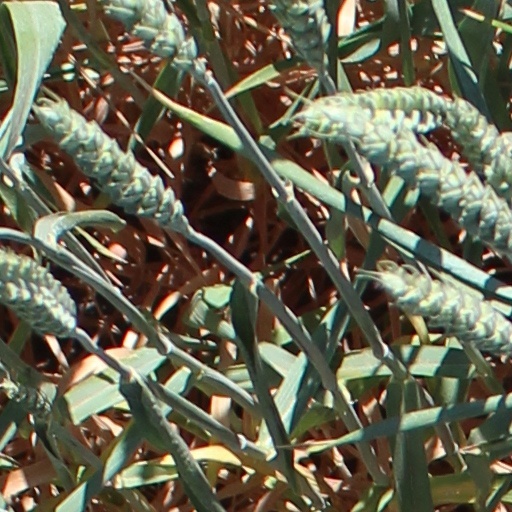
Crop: wheat